Websters Theatre, Glasgow

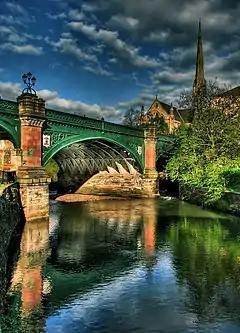
The building towering over the Great Western Bridge.

In 1865, three stained glass windows, designed by Ward and Hughes were installed in the apse, with others added in 1873. A number of stained glass windows were also added in 1913 by Alfred Webster, and in the 1950s by his son Gordon Webster. A war memorial frieze by Evelyn Beale was built in 1923. In 1911, the pipe organ, the work of Norman and Beard, was installed.